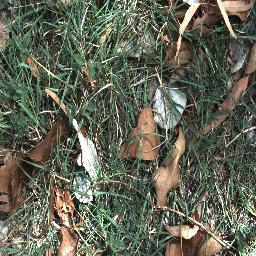
Label: negative